Pillhill Brook

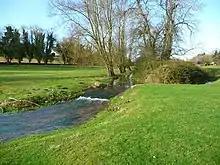
Pillhill Brook at Fyfield

Pilhill Brook is a tributary of the River Anton in Hampshire, England. It is a chalk stream, known for its trout fishing.